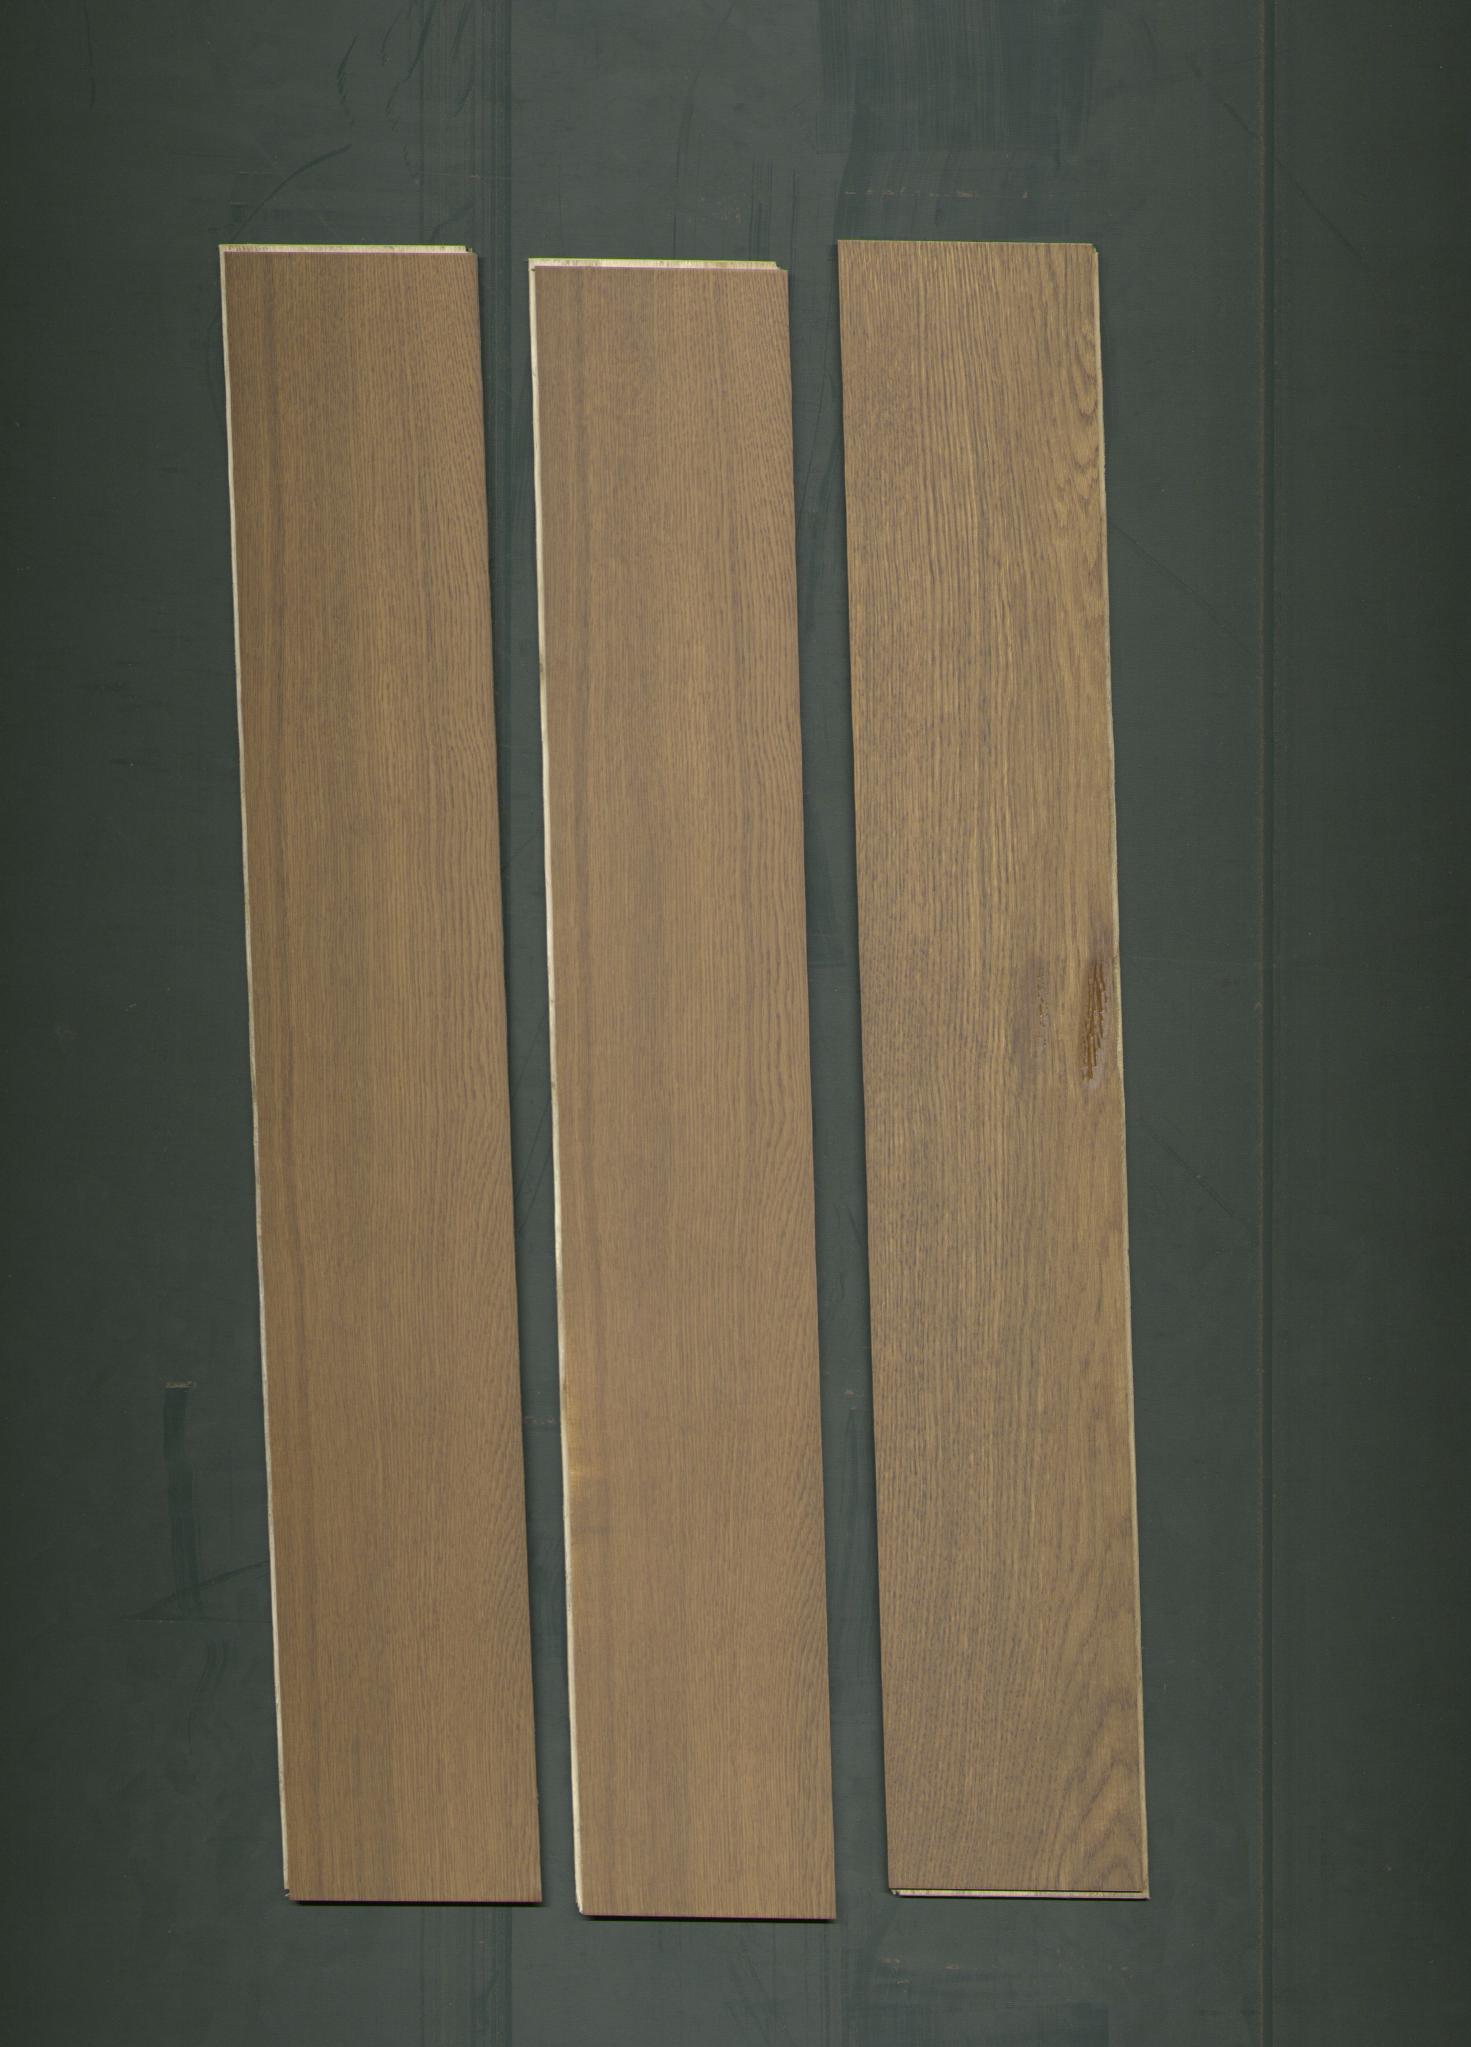
Label: mixers